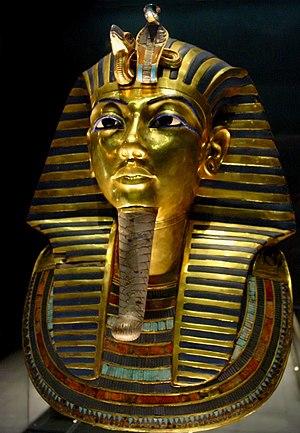
La XVIIIᵉ dynastie est souvent assimilée à l’apogée de la civilisation égyptienne antique.
Toutânkhamon est le onzième pharaon de la XVIIIᵉ dynastie. Selon les dernières études génétiques, il est le fils d'Akhenaton et de la propre sœur de ce dernier, dont l'identité est inconnue, mais désignée comme Younger Lady, dont la momie est répertoriée KV35YL. Manéthon l'appelle Chebres.
L'or est l'élément chimique de numéro atomique 79, de symbole Au. Ce symbole, choisi par Berzelius, est formé des deux premières lettres du mot latin aurum.